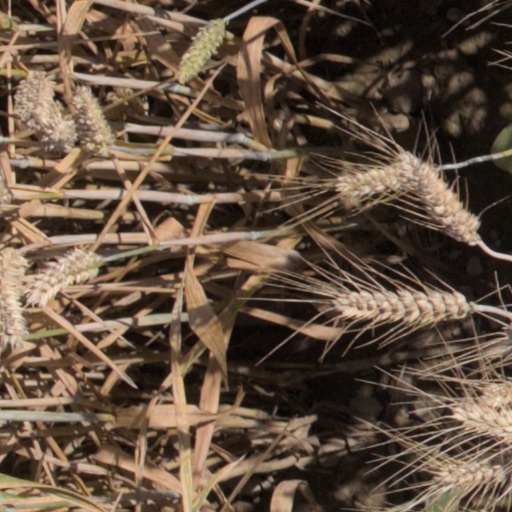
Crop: wheat